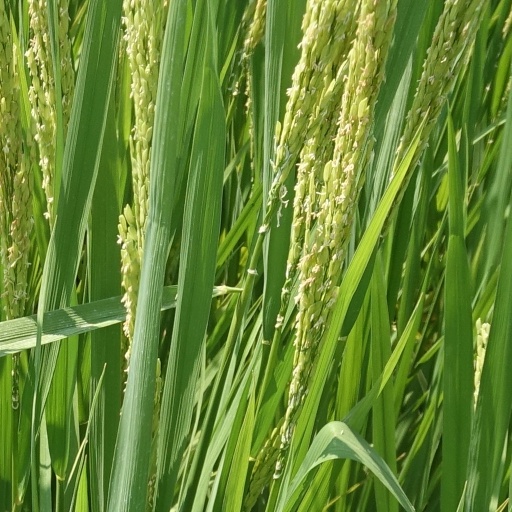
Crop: rice